Karine Jean-Pierre

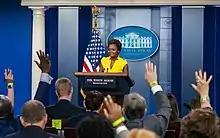
Jean-Pierre holding her first White House press briefing in May 2021

During Barack Obama's 2008 presidential campaign, Jean-Pierre was the campaign's southeast regional political director and was the regional political director for the White House Office of Political Affairs during the Obama administration's first term.